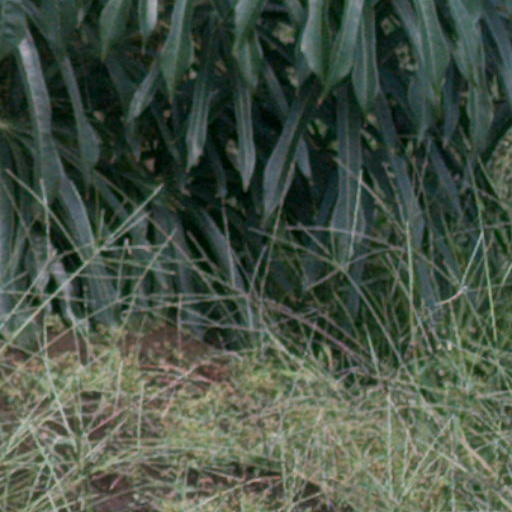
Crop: cassava